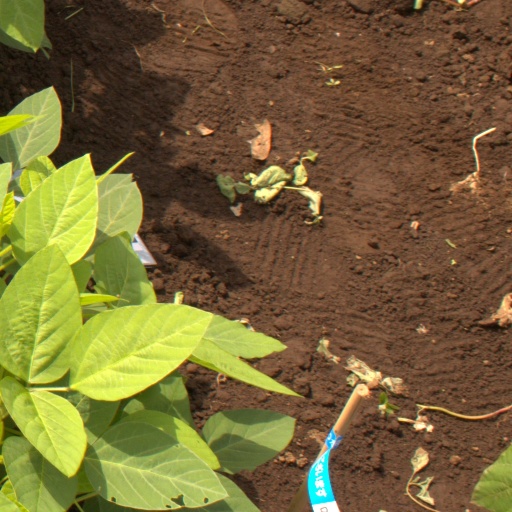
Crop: soybean